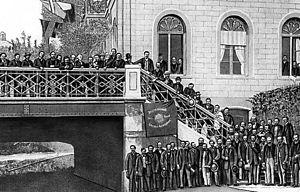
Le Parti ouvrier social-démocrate est un parti politique allemand socialiste, fondé à Eisenach le 8 août 1869 sur l'initiative d'August Bebel et Wilhelm Liebknecht. C'est un des nombreux précurseurs de l'actuel Parti social-démocrate d'Allemagne.